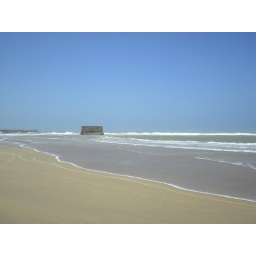
Casamar is een overblijfsel van een fortificatie gebouwd door de Engelsman McKenzie in de 19e eeuw.